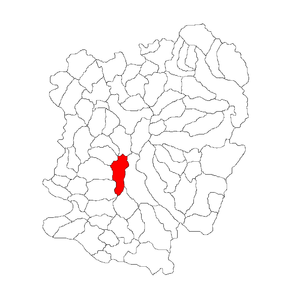
Anina est une ville de Roumanie, du județ de Caraș-Severin comptant 7 485 habitants en 2011.